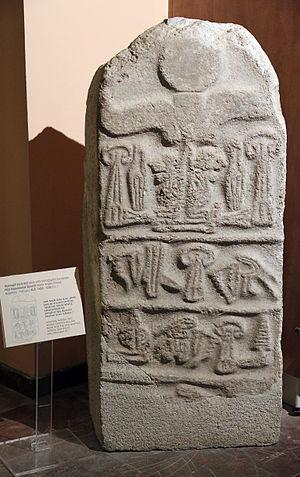
Les Hittites sont un peuple ayant vécu en Anatolie au IIᵉ millénaire av. J.-C. Ils doivent leur nom à la région dans laquelle ils ont établi leur royaume principal, le Hatti, situé en Anatolie centrale autour de leur capitale, Hattusa. C'est à compter de la seconde moitié du XVIIᵉ siècle avant notre ère un des plus puissants royaumes du Moyen-Orient, dominant l'Anatolie jusqu'aux alentours de 1200 av. J.-C. Au XIVᵉ siècle avant notre ère, ils réussissent même à faire passer la majeure partie de la Syrie sous leur coupe, ce qui les met en rivalité avec d'autres puissants royaumes du Moyen-Orient : l'Égypte, le Mittani et l'Assyrie.